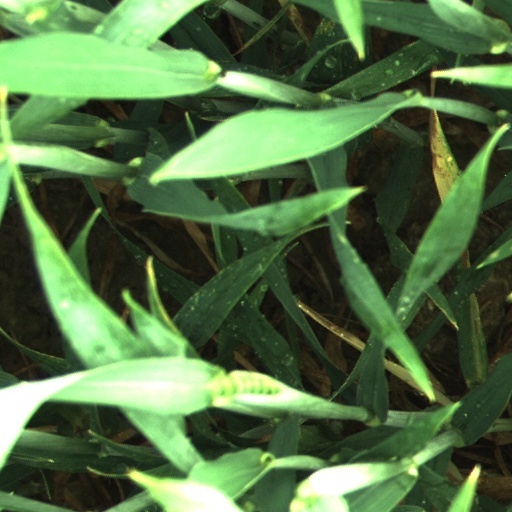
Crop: wheat